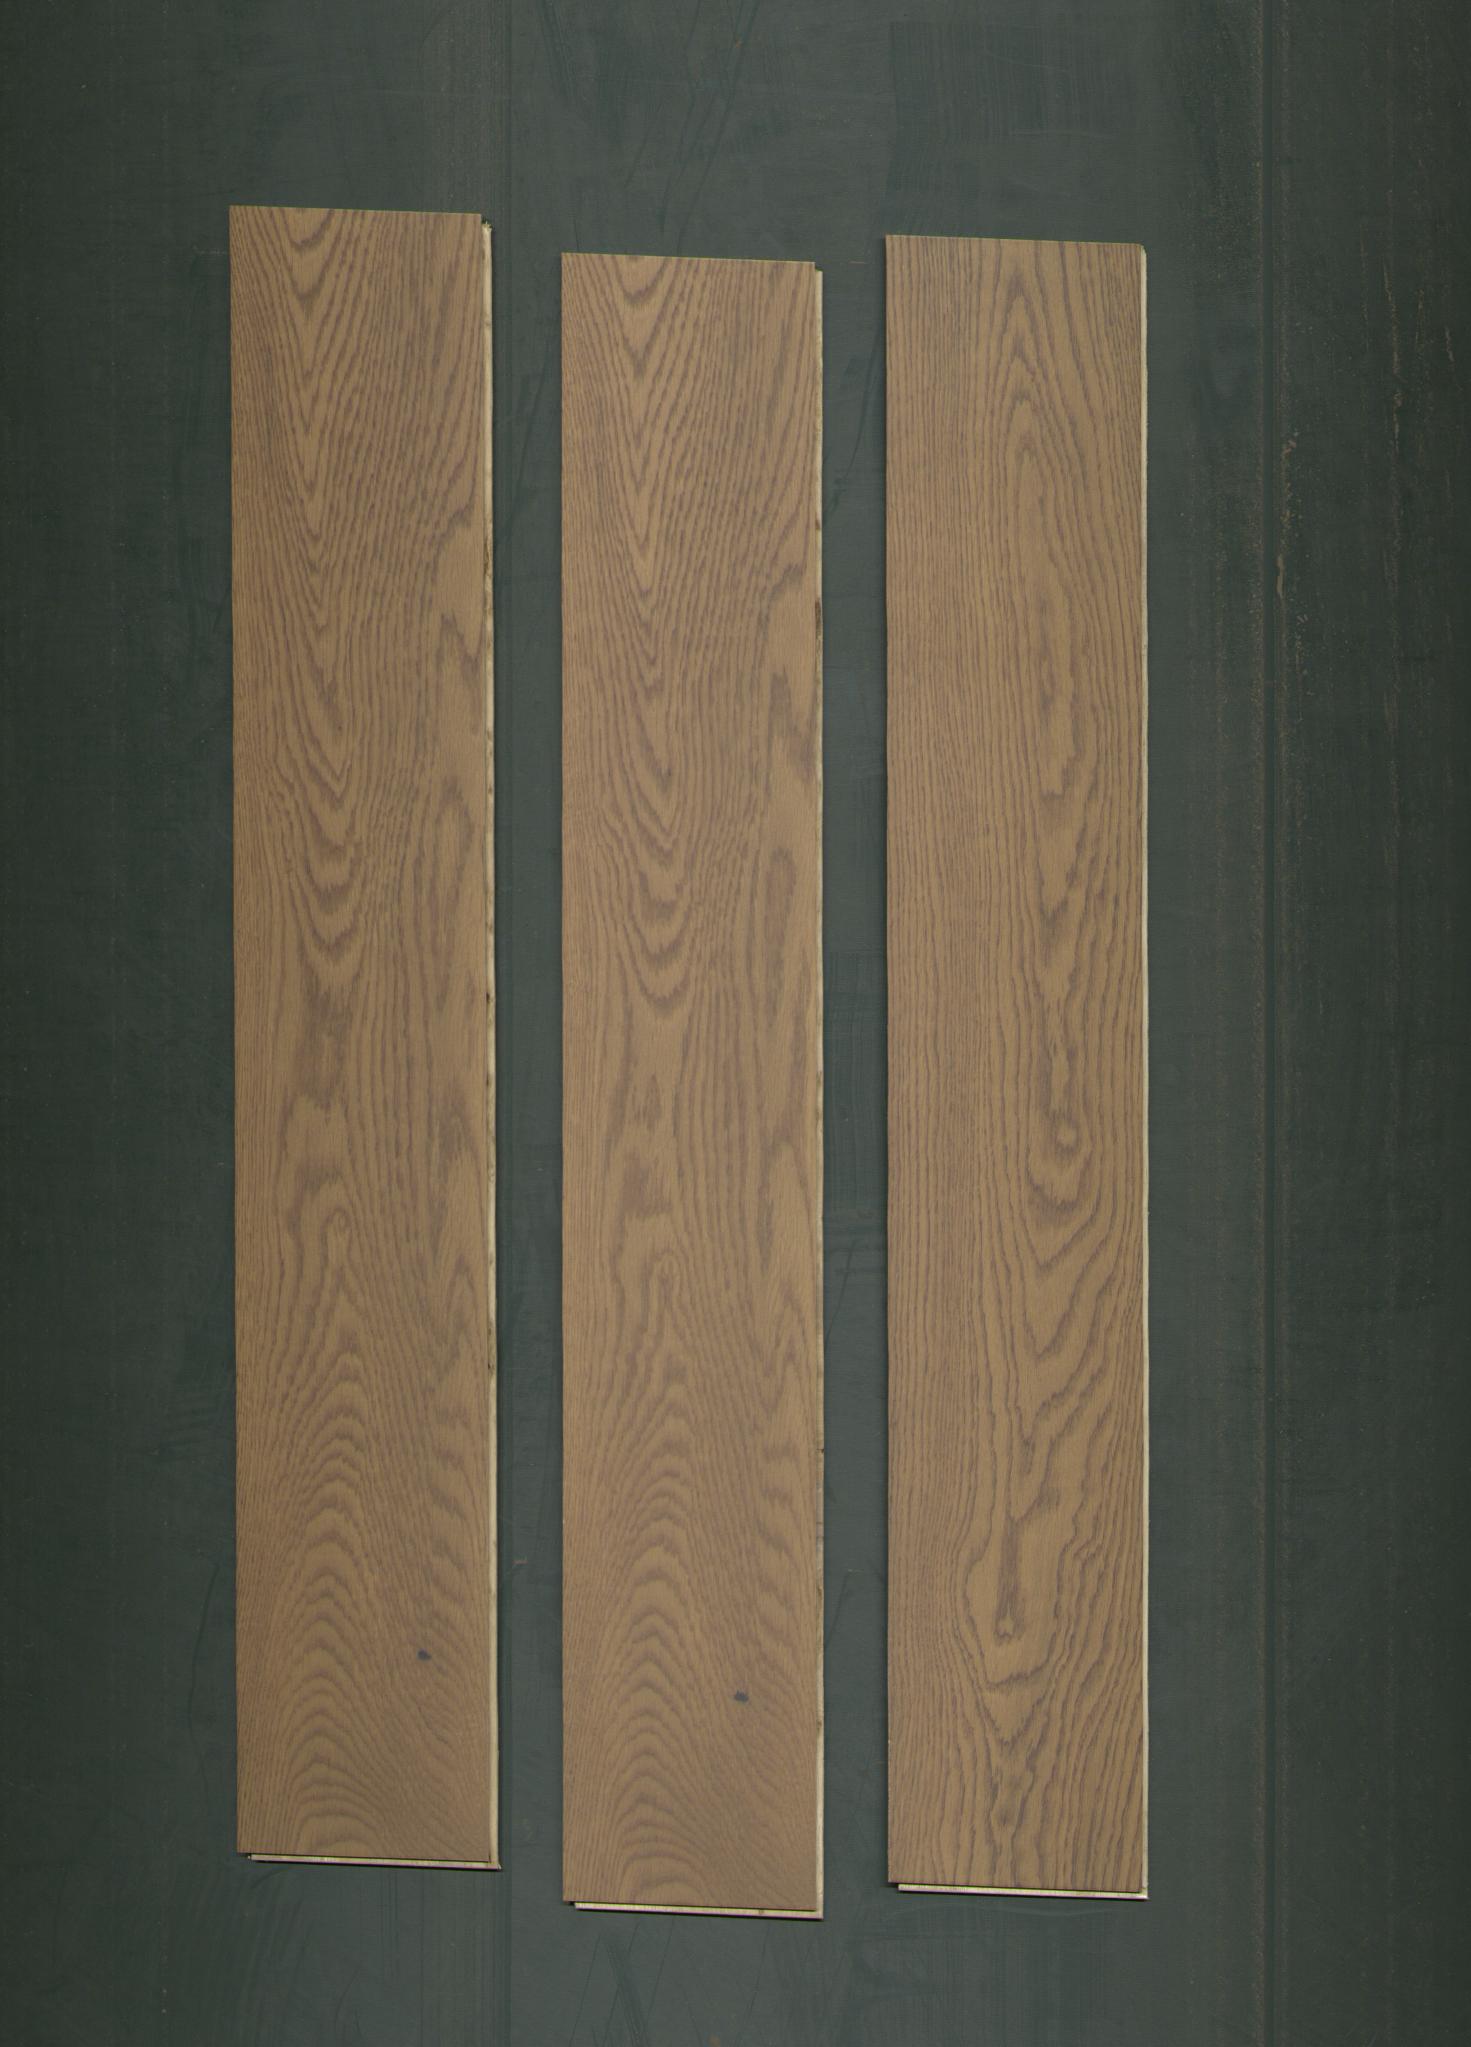
Label: mixers